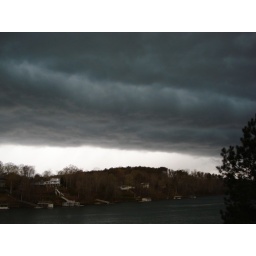
Shelf cloud over smith lake at 3:00 in Good Hope Al(Cullman County)